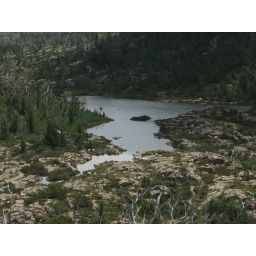
I sat on a rock above that lake with my clothes hung in a tree drying. Their was ants everywhere.